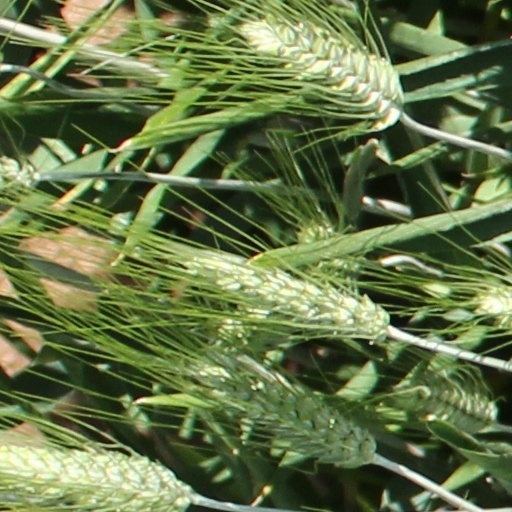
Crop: wheat